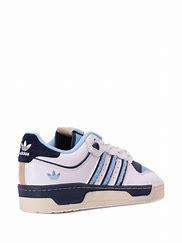
Brand: adidas
Model: originals Adidas Originals Rivalry